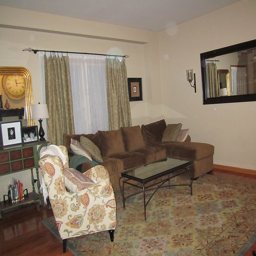
A living room scene with the couch and the chair.
A living room with different colors of furniture.
A living room with a chair, couch and coffee table
A living room has a clock reflected in the mirror.
A living room scene is shown with couches.